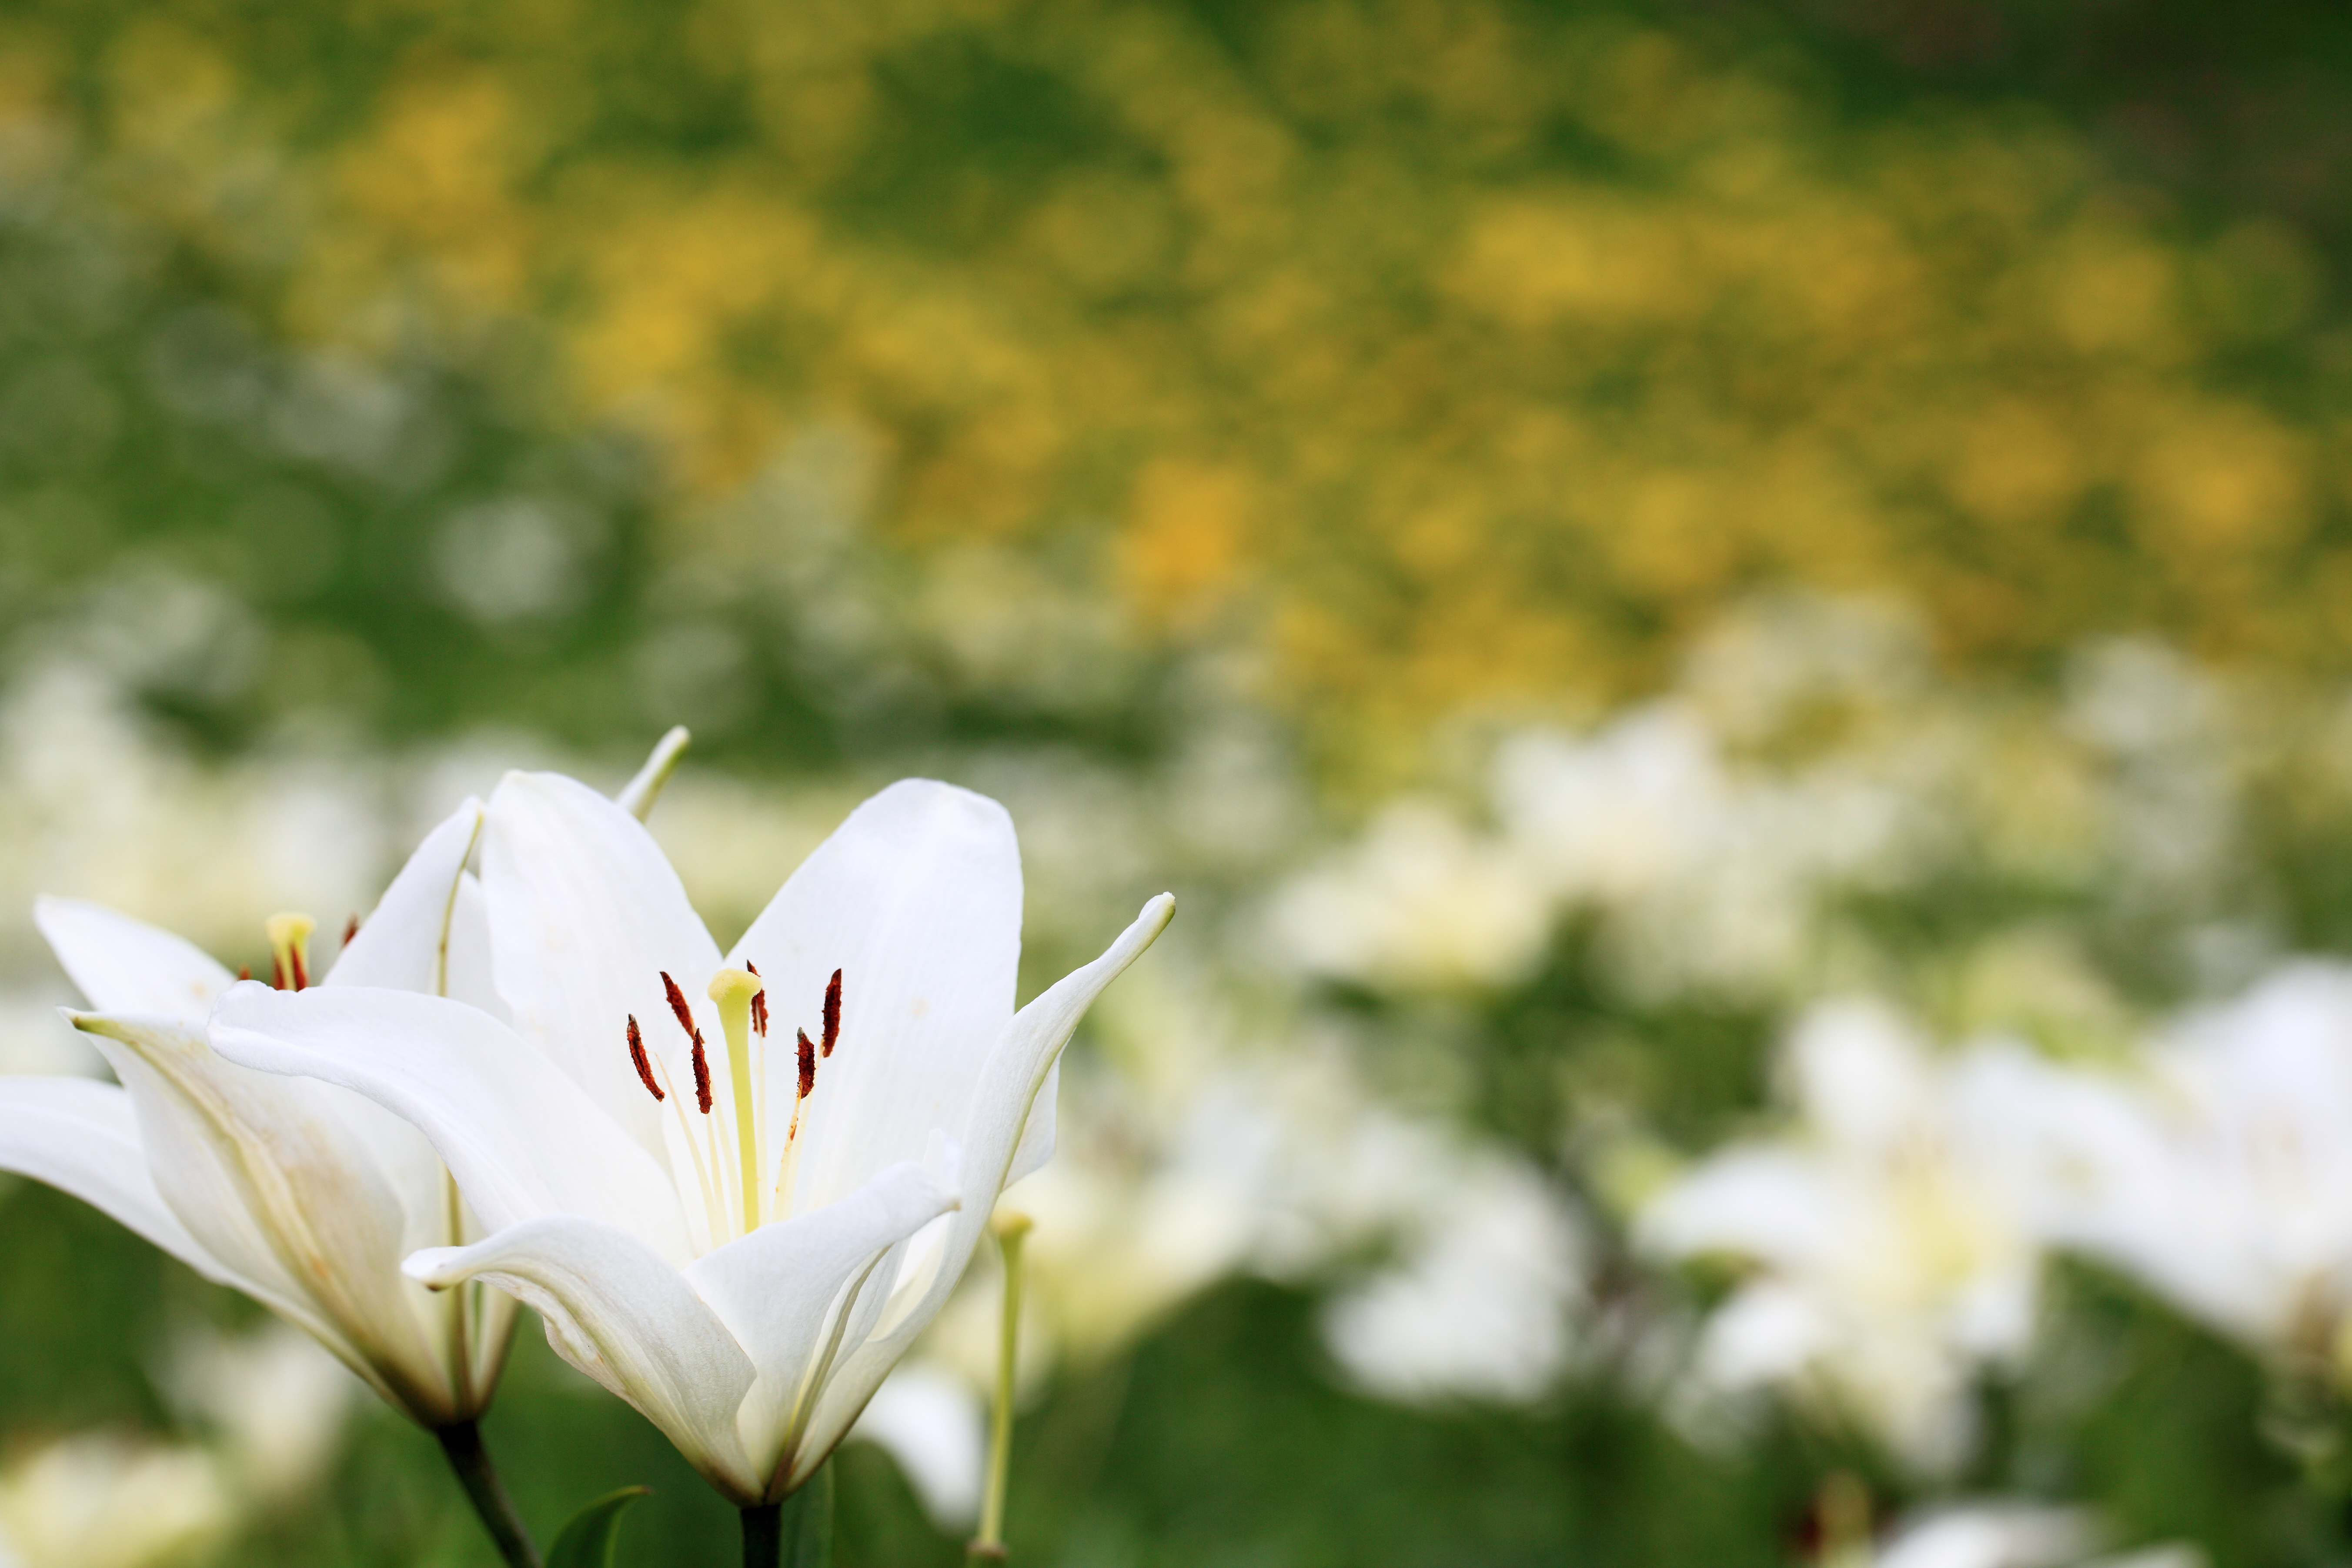
nature, grass, blossom, plant, field, meadow, sunlight, flower, petal, green, high, botany, yellow, garden, flora, wildflower, close up, cool image, 5d, hires, lily, markii, hi, res, resolution, lilium, seibu, tokorozawashi, saitamaken, macro photography, flowering plant, land plant